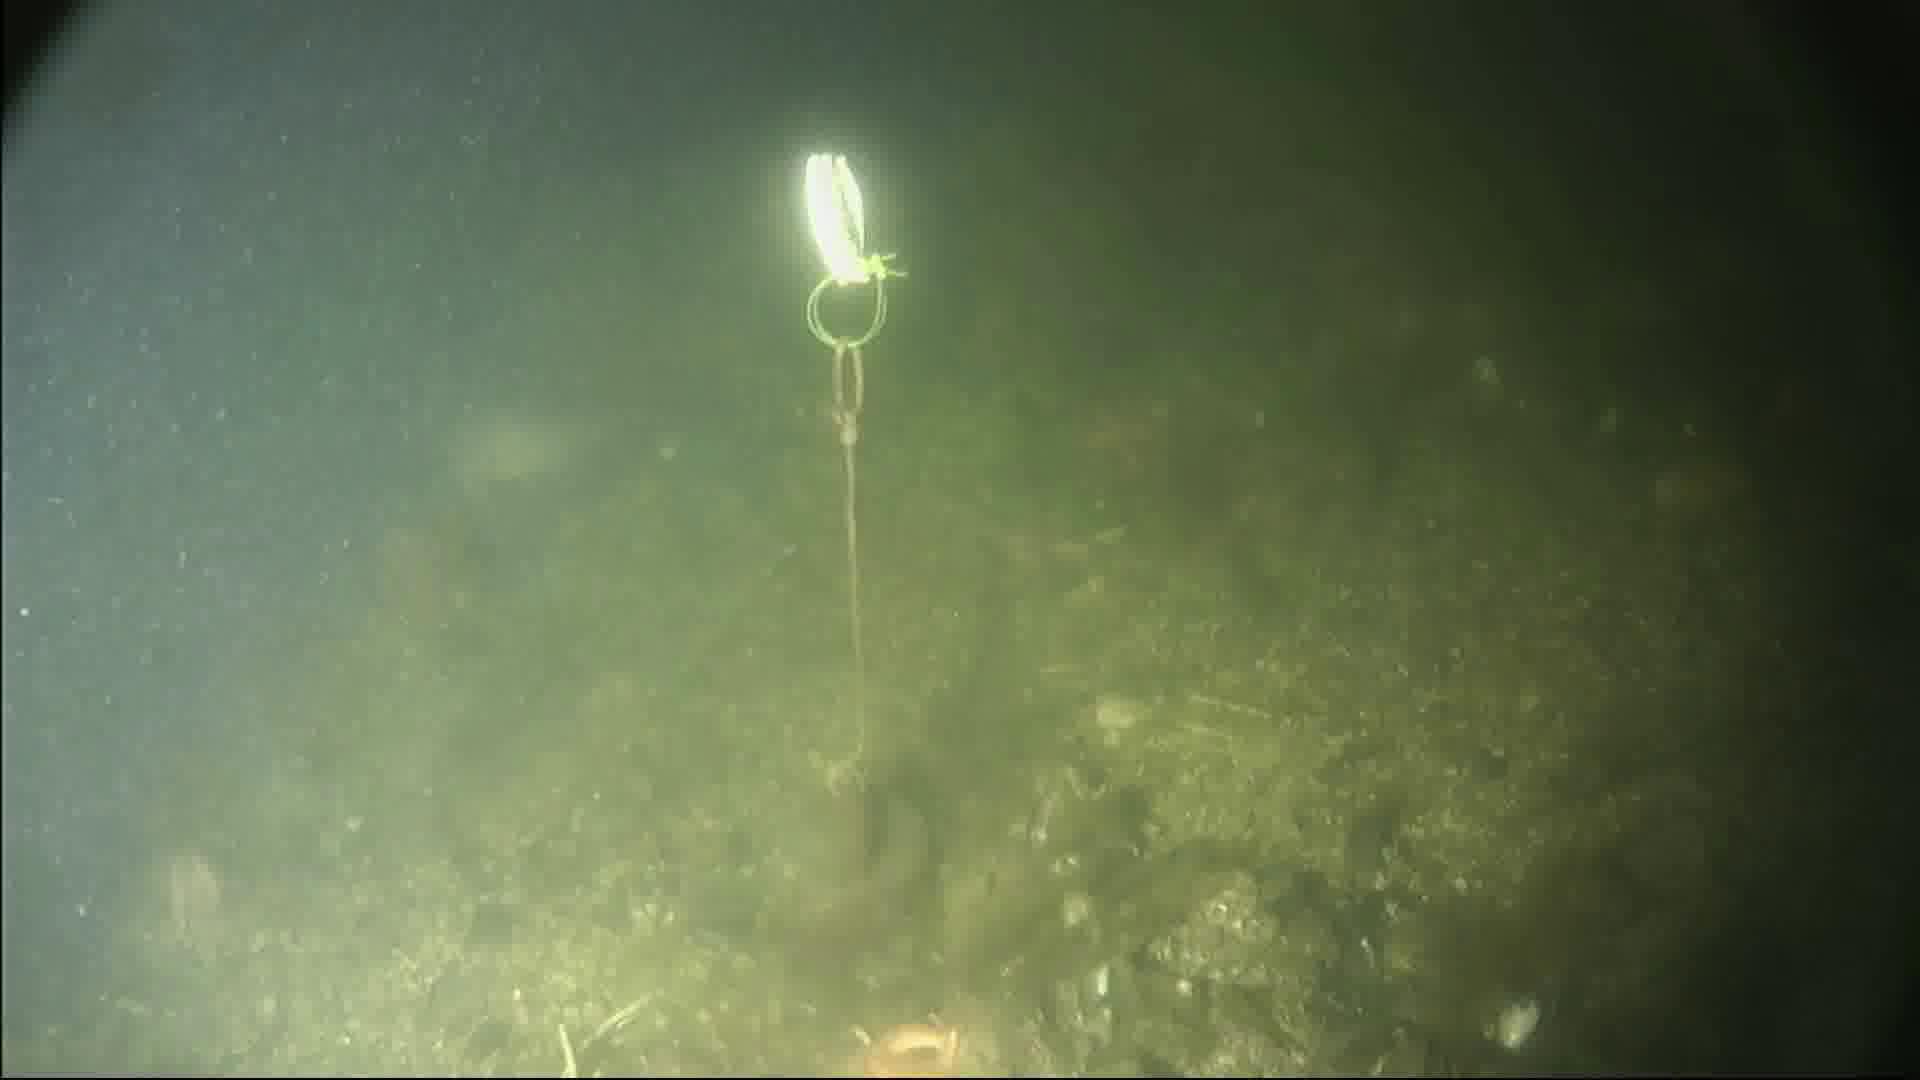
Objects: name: fish
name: starfish